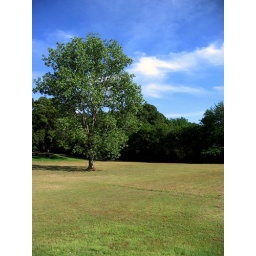
A tree in a field